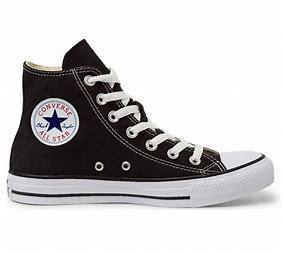
Brand: Converse
Model: Chuck Taylor All Star Hi